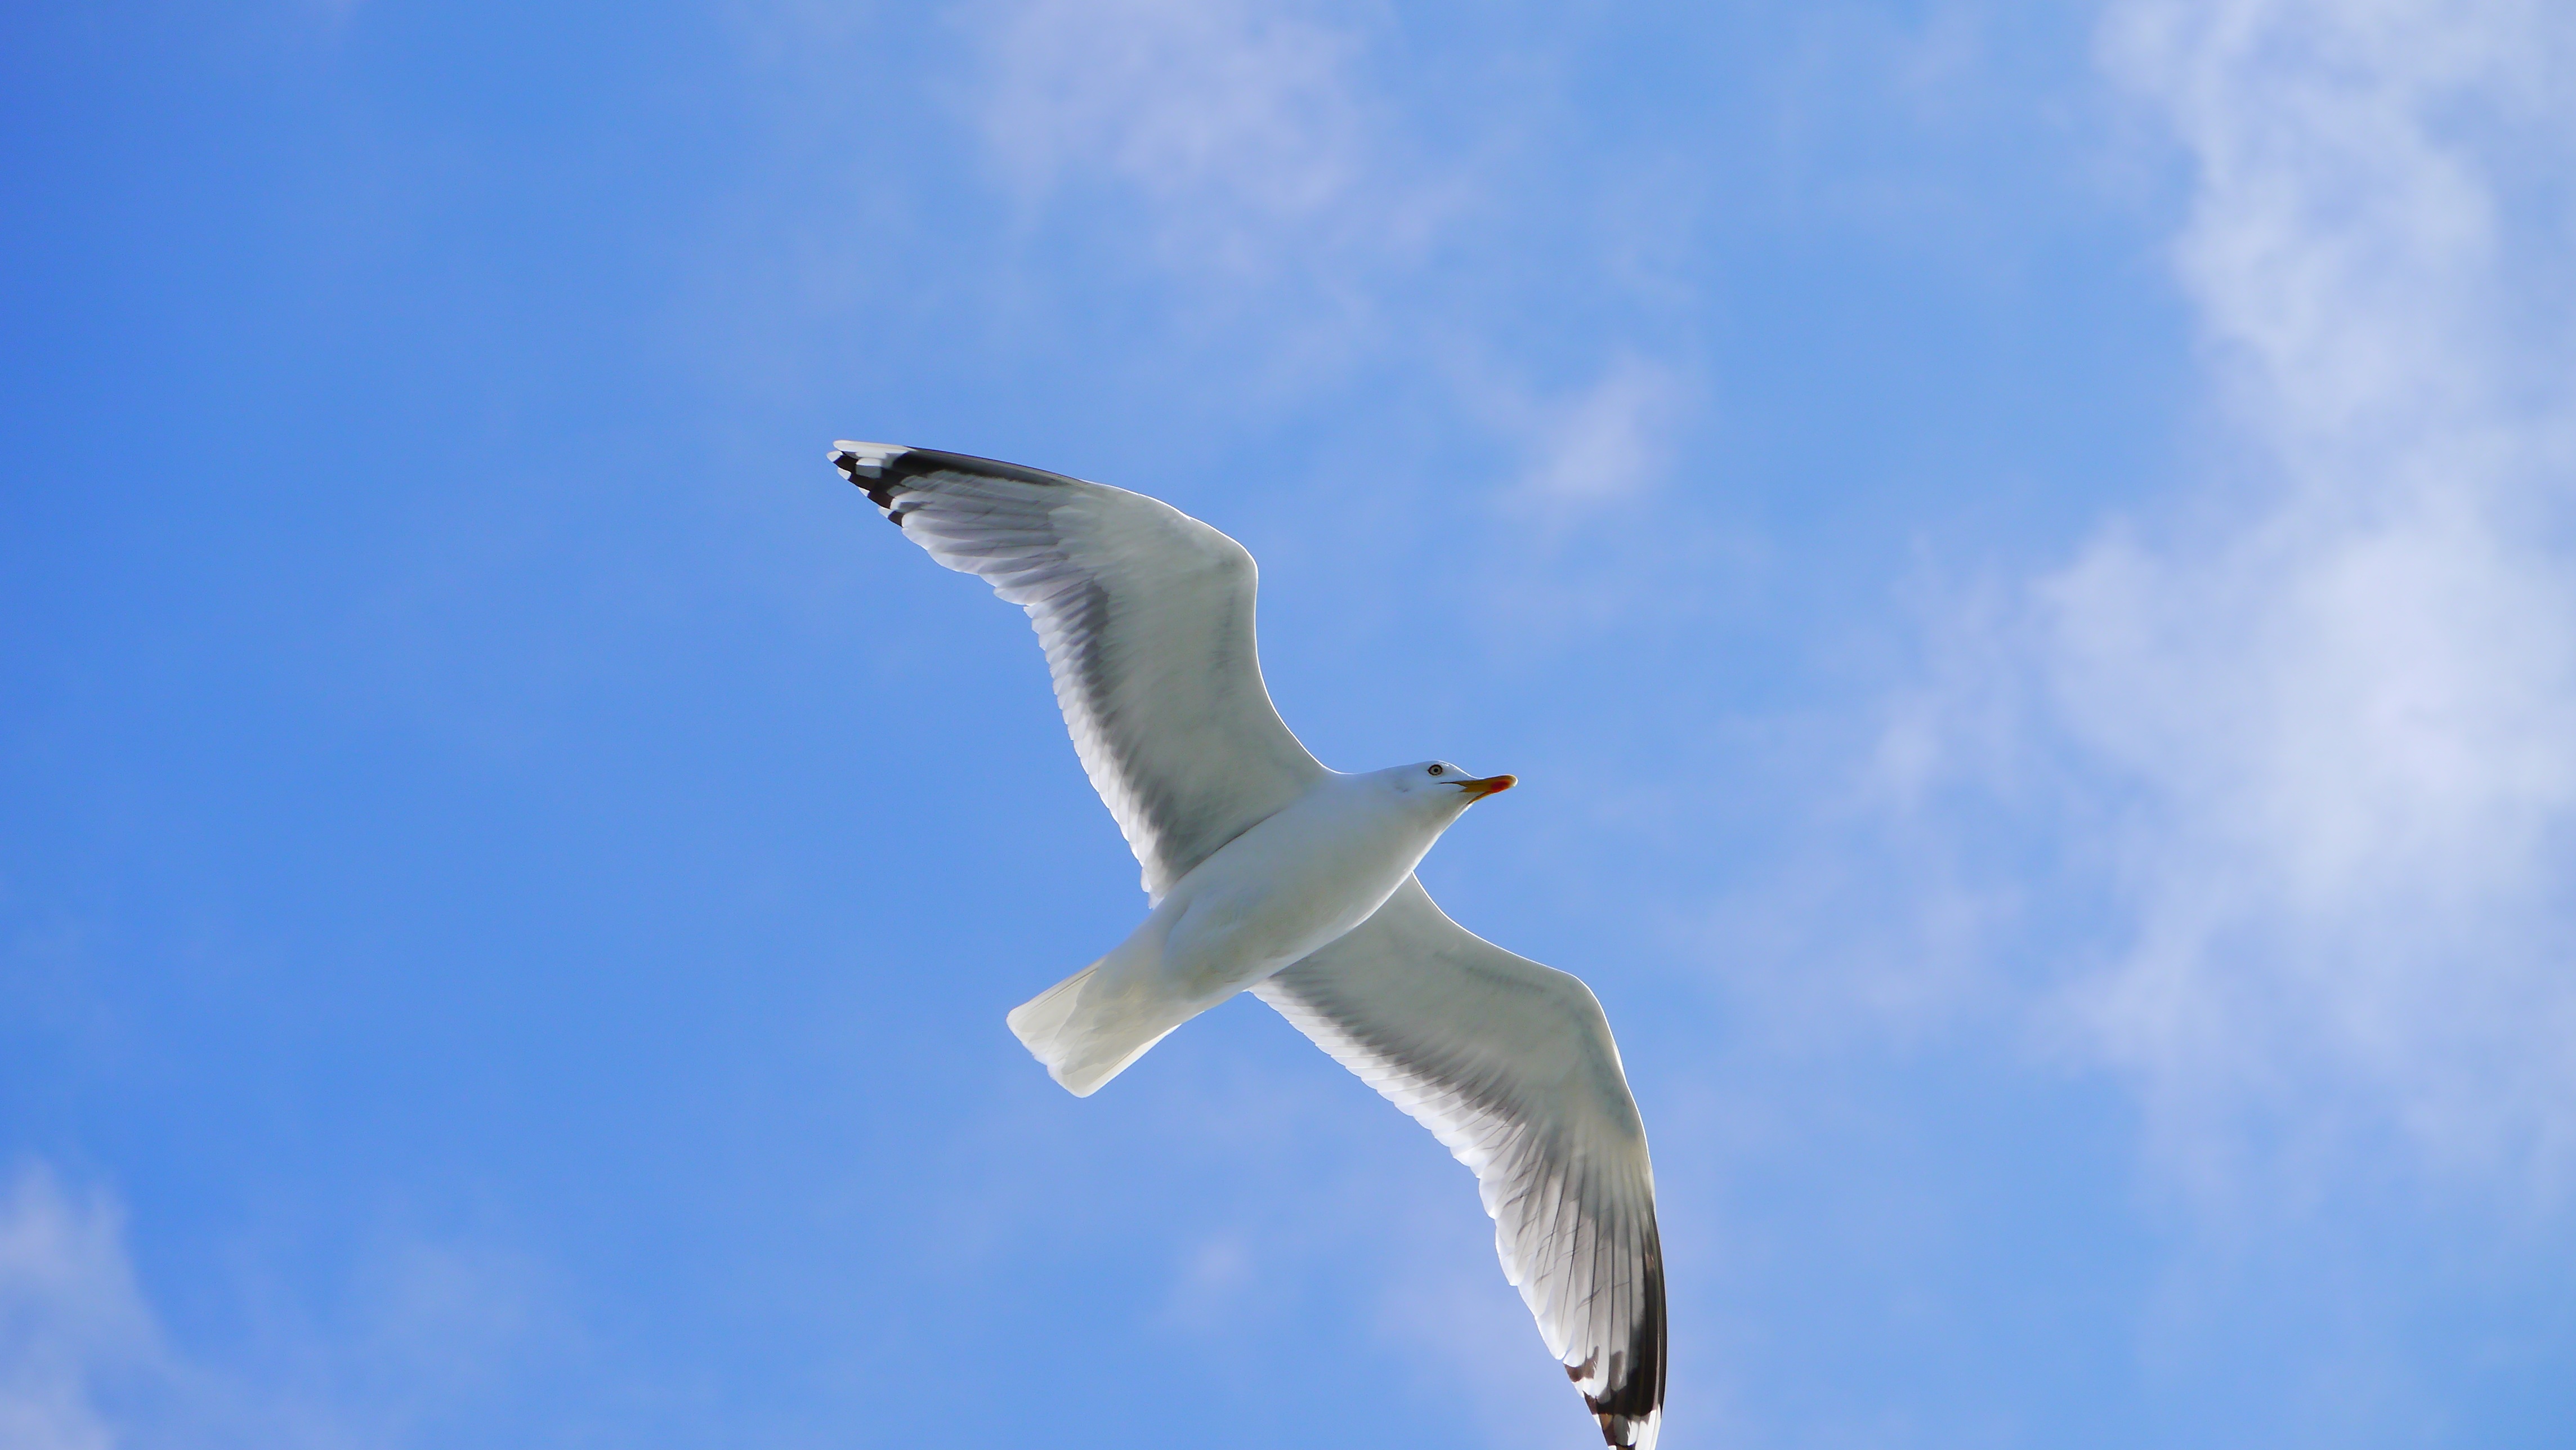
coast, nature, bird, wing, sky, seabird, seagull, gull, flight, blue, clouds, vertebrate, albatross, seevogel, black headed gull, charadriiformes, european herring gull